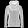
Label: Coat